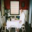
Label: table